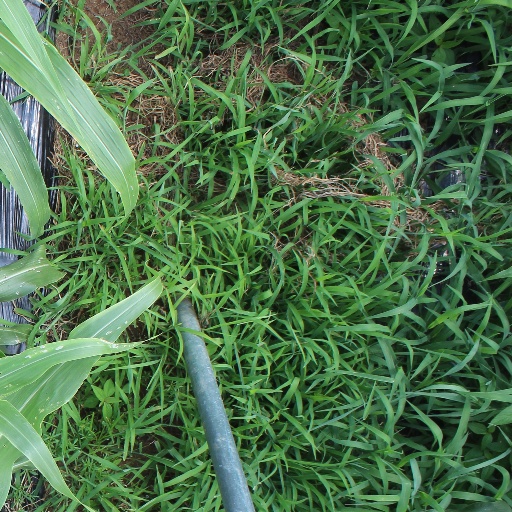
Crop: sorghum